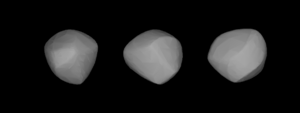
(38) Léda est un astéroïde de la ceinture principale découvert par Jean Chacornac le 12 janvier 1856. Il est nommé d'après Léda, mère des Dioscures, d'Hélène et de Clytemnestre.